Adesua Etomi

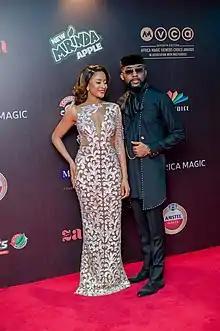
Adesua Etomi and husband Banky W. at AMVCA 2020

Etomi got engaged to Banky W in February 2017. The couple held their traditional marriage on 19 November, a court wedding on 20 November and white wedding on 25 November 2017; the latter ceremony was held in Cape Town, South Africa. In early January 2021, Adesua and Banky W had a son named Hazaiah Wellington.